2018 Australian Grand Prix

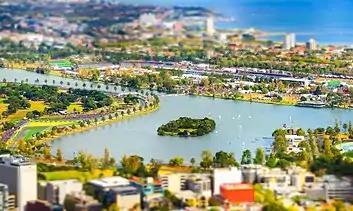
The Melbourne Grand Prix Circuit "(pictured in 2014)", where the race was held.

The Australian Grand Prix was officially confirmed as the first of 21 races of the 2018 Formula One World Championship in an FIA World Motor Sport Council meeting in Paris in December 2017. It took place at the 15-turn Melbourne Grand Prix Circuit in Melbourne, Victoria on 25 March 2018. Tyre supplier Pirelli brought three types of tyre to the Grand Prix: three dry compounds (the purple-banded ultrasoft "option", the red-banded supersoft and the yellow-banded soft "prime" tyres). In the week before the Grand Prix, race officials confirmed the inclusion of a third drag reduction system (DRS) zone. The detection point for the third zone was positioned on the approach to the turns 11 and 12 chicane with the activation point on the exit to turn 12. The existing DRS zones were unchanged from previous years, with one positioned on the main straight and the second on the straight between turns two and three.